Stornoway Free Presbyterian Church

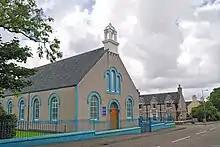
Free Presbyterian Church, Stornoway, Scotland

The Stornoway Free Presbyterian Church, is a place of worship of the Free Presbyterian Church of Scotland in Stornoway. The church edifice was completed in 1899 and opened on the 5th June that year.